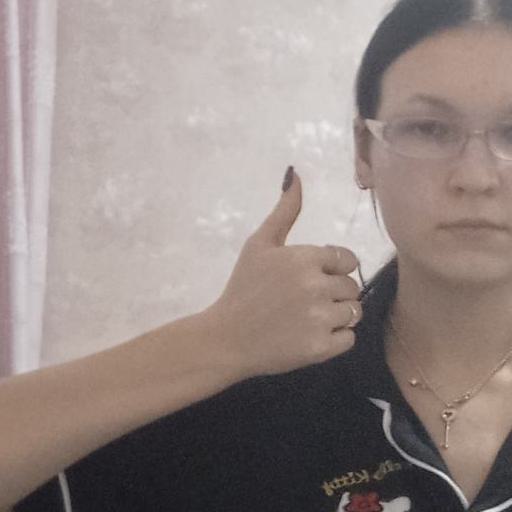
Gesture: like